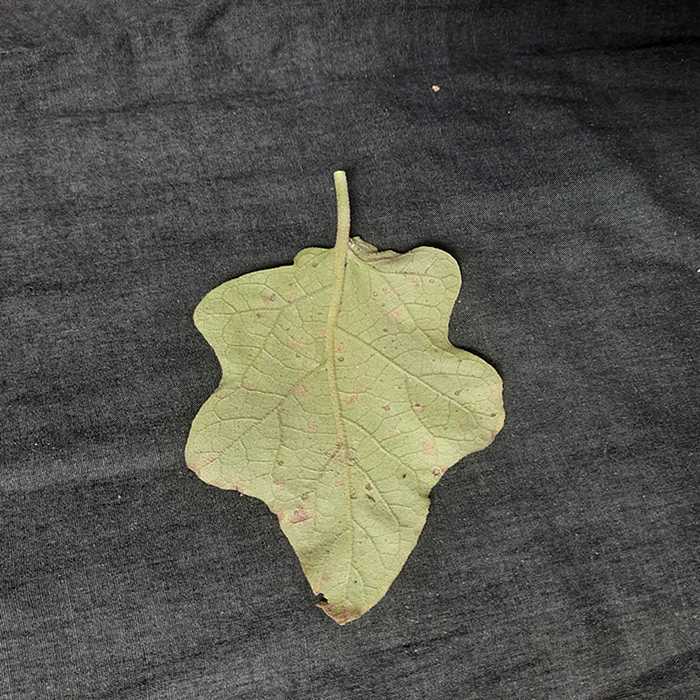
Plant: Eggplant
Label: Eggplant Cercopora leaf spot